Glenn Murray

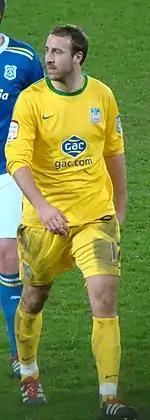
Murray playing for Crystal Palace in 2012

On 24 May 2011, Murray signed a three-year contract with Crystal Palace, Brighton's main rivals. Manager Dougie Freedman said that Murray was the type of player that his squad needed.